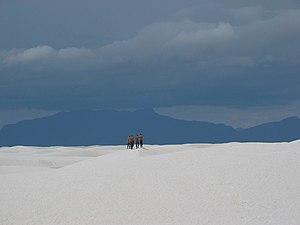
White Sands est un désert de sable blanc du Nouveau-Mexique, à l’ouest des États-Unis.